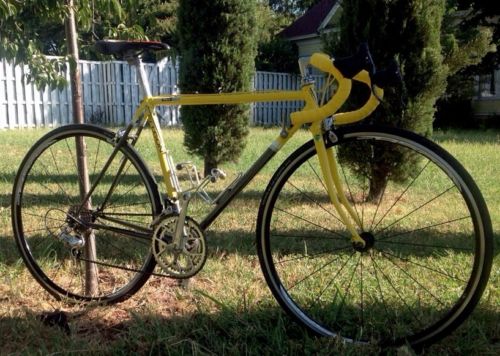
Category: bicycle